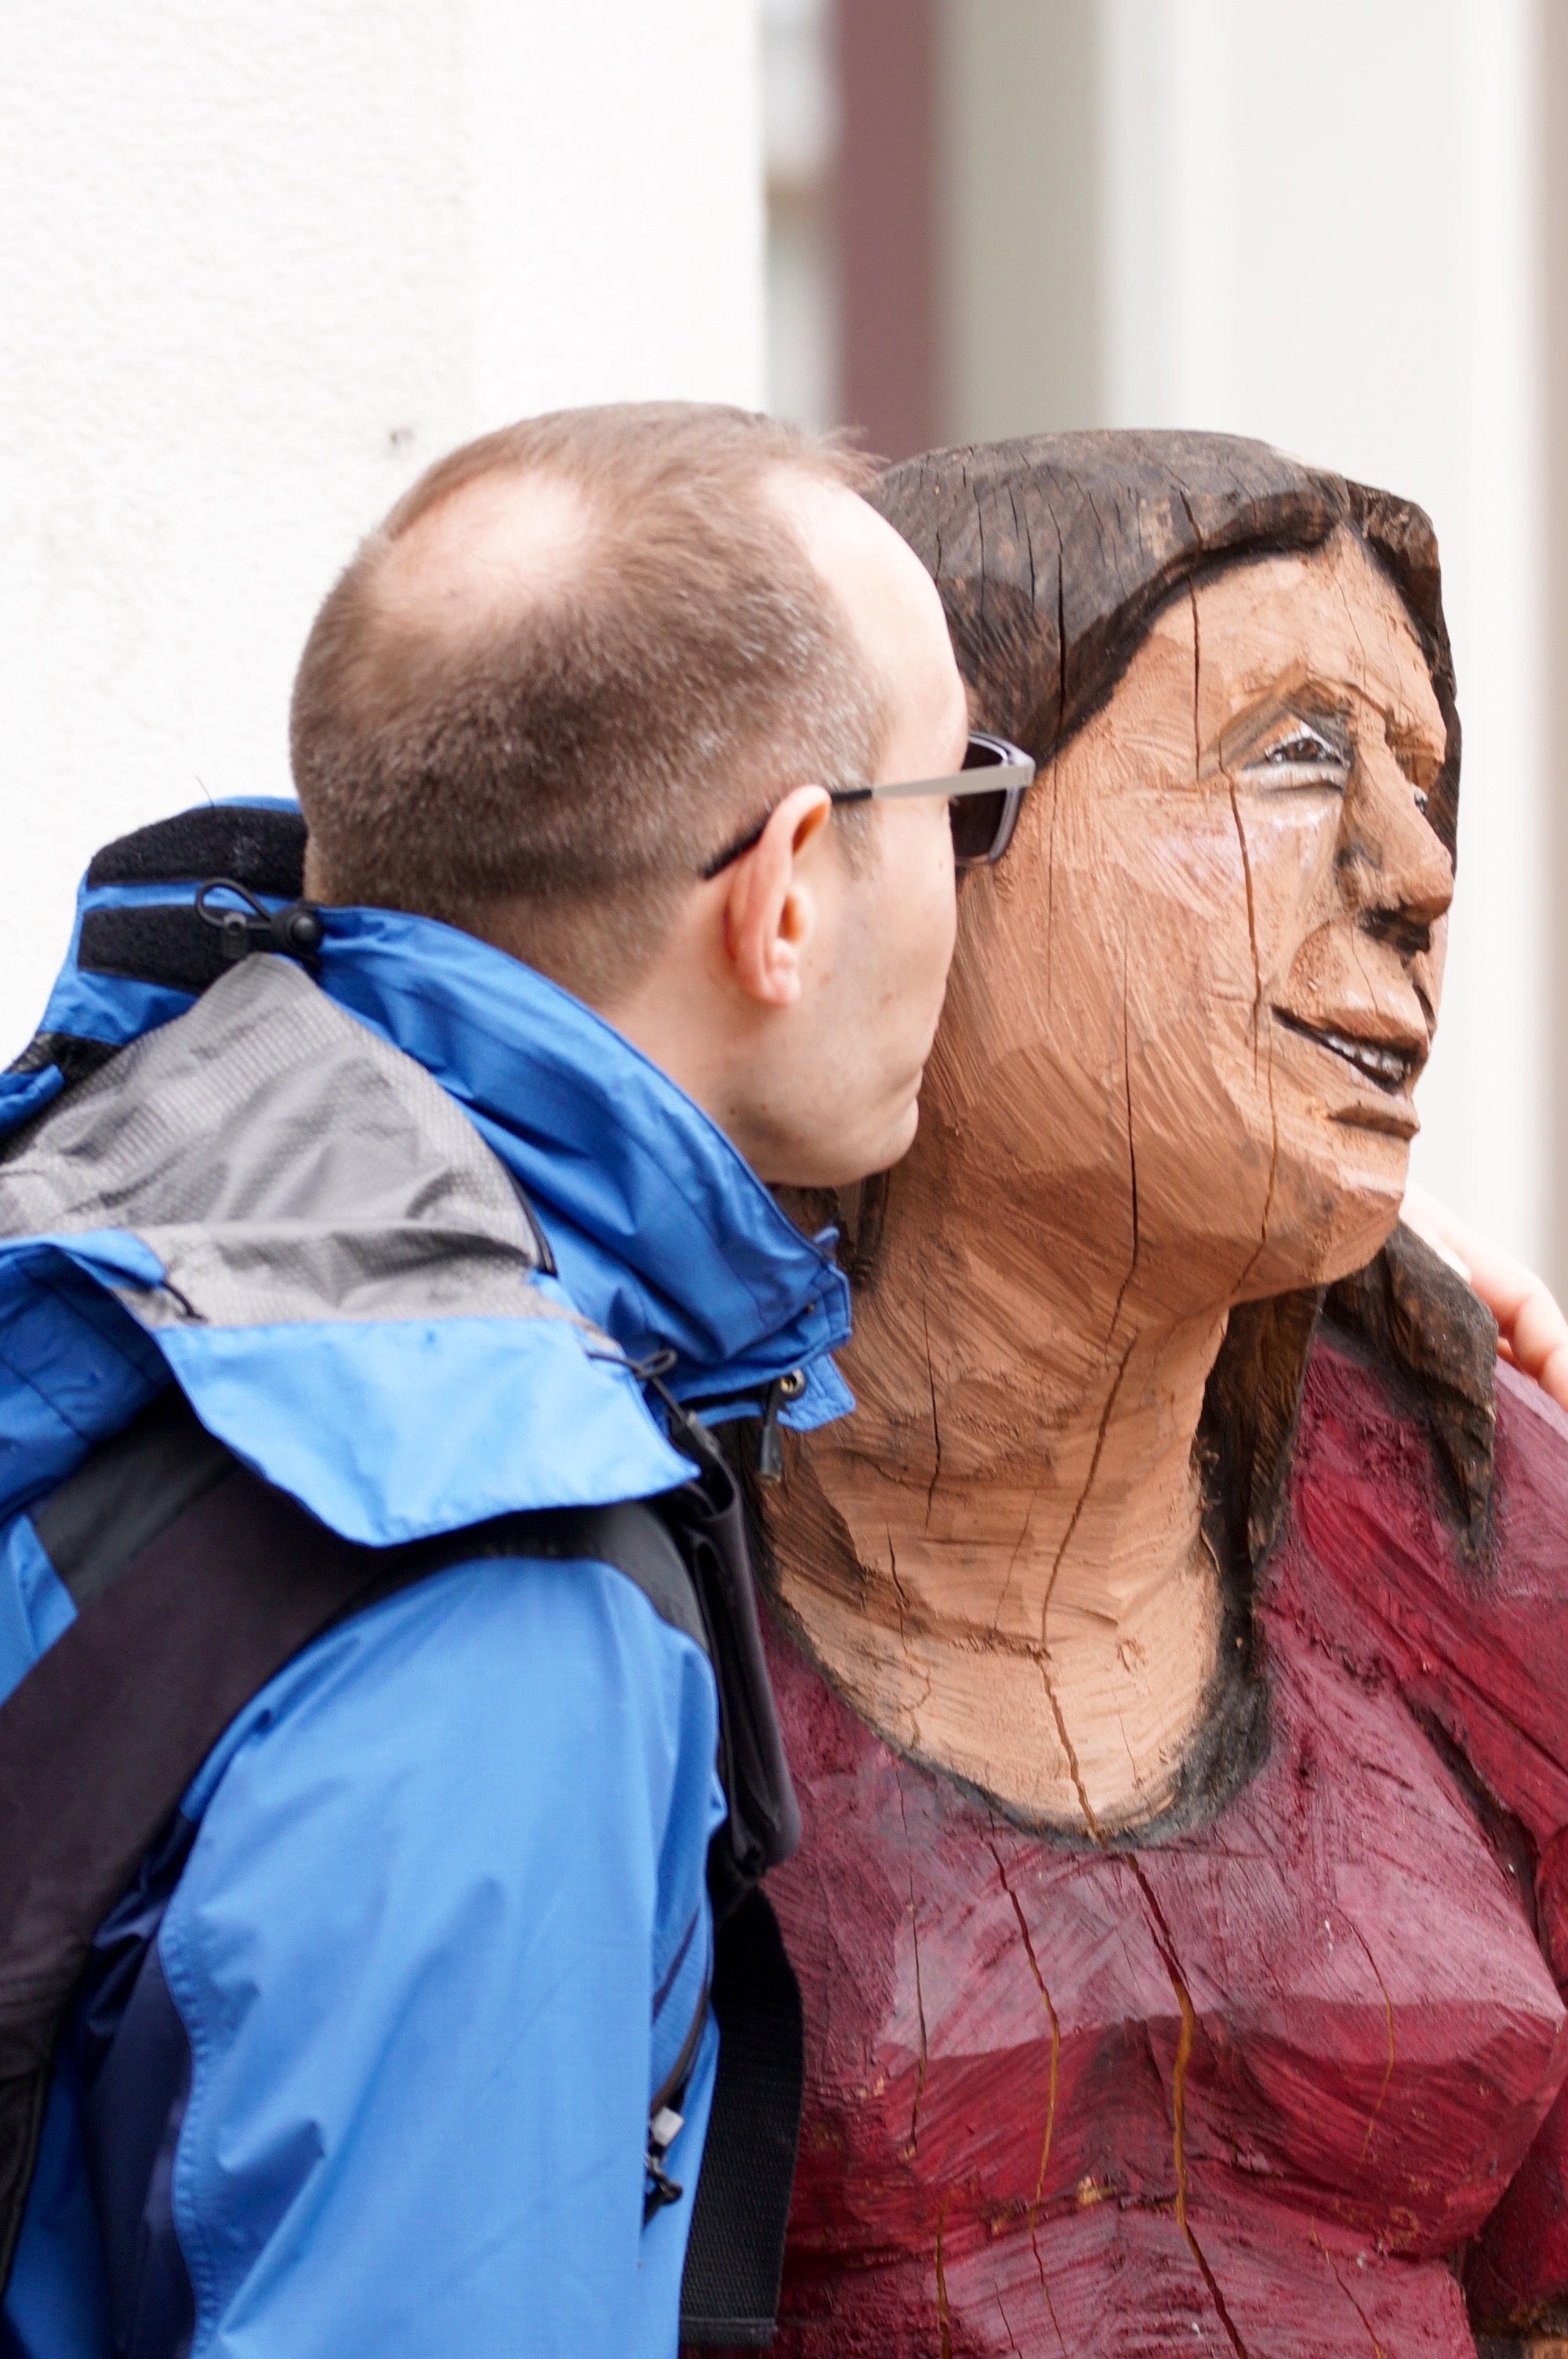
man, person, people, wood, woman, male, portrait, kiss, child, senior citizen, art, head, jammed, caress, interaction, grandparent